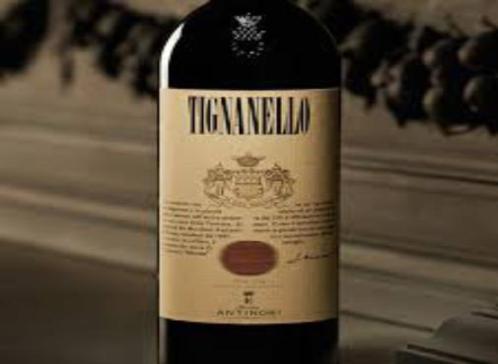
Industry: Food